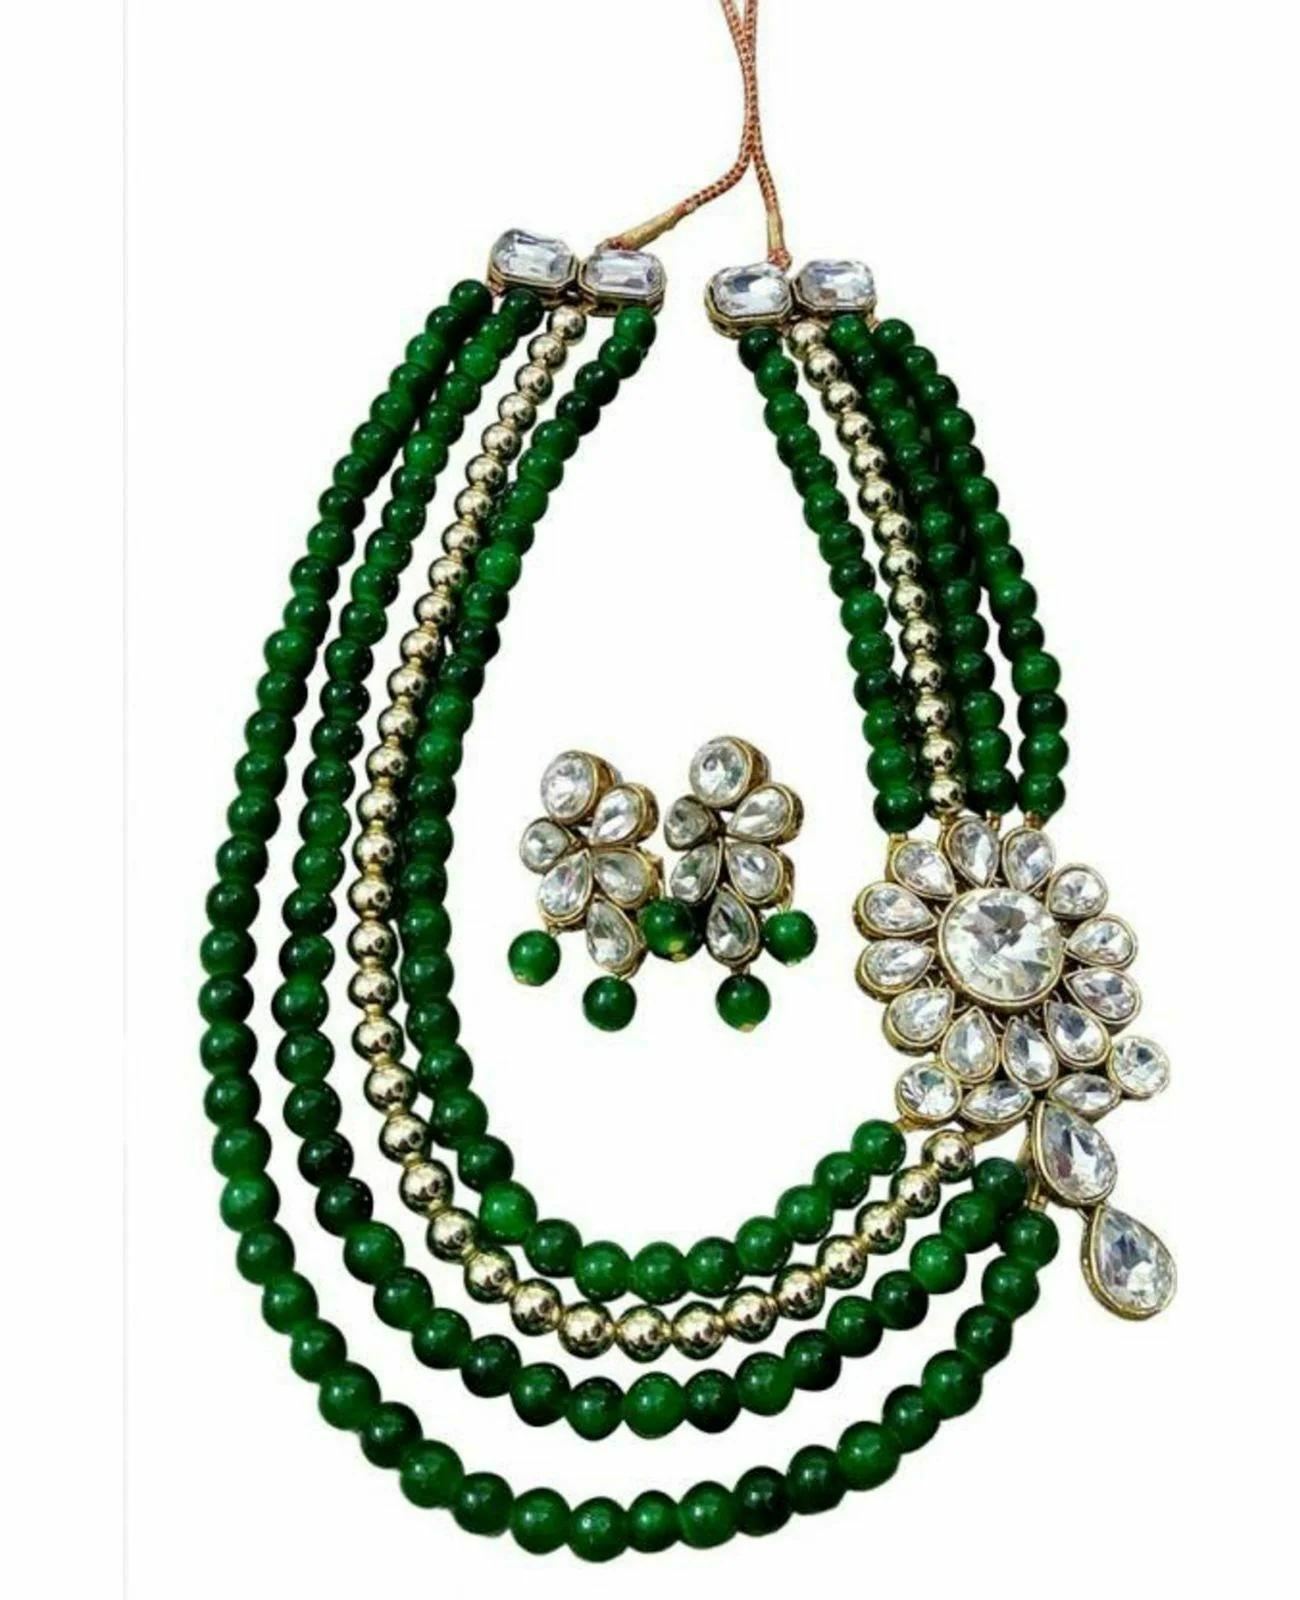
 Jn Handicraft Alloy Gold, White Jewel Set For Women
Type: Necklaces
Brand: JN HANDICRAFT
Price: Rs. 197
 This kundan necklace studded temple exquisite and elegant necklace set with earrings adds a traditional touch to your ensembles. Pair these intricate necklace set with any outfit to craft a precious look in no time at all. A classic fusion of exquisite craftsmanship and feminine elegance with high quality made necklace set, youll look divine & graceful. With the use of premium gold finishing, this necklace will not lose its shine over a long period of time.Necklaces are the identity of indian women and a symbol of grace. Cunning outlined necklace includes an insight of crude ethnic excellence for all types of traditional or modern look. Wear this necklace with your gorgeous traditional dress at any wedding party or with modern dresses.
Features: Color- gold, white,Material- alloy
Included: Pair of 1 x Earring 1 x Necklace Set